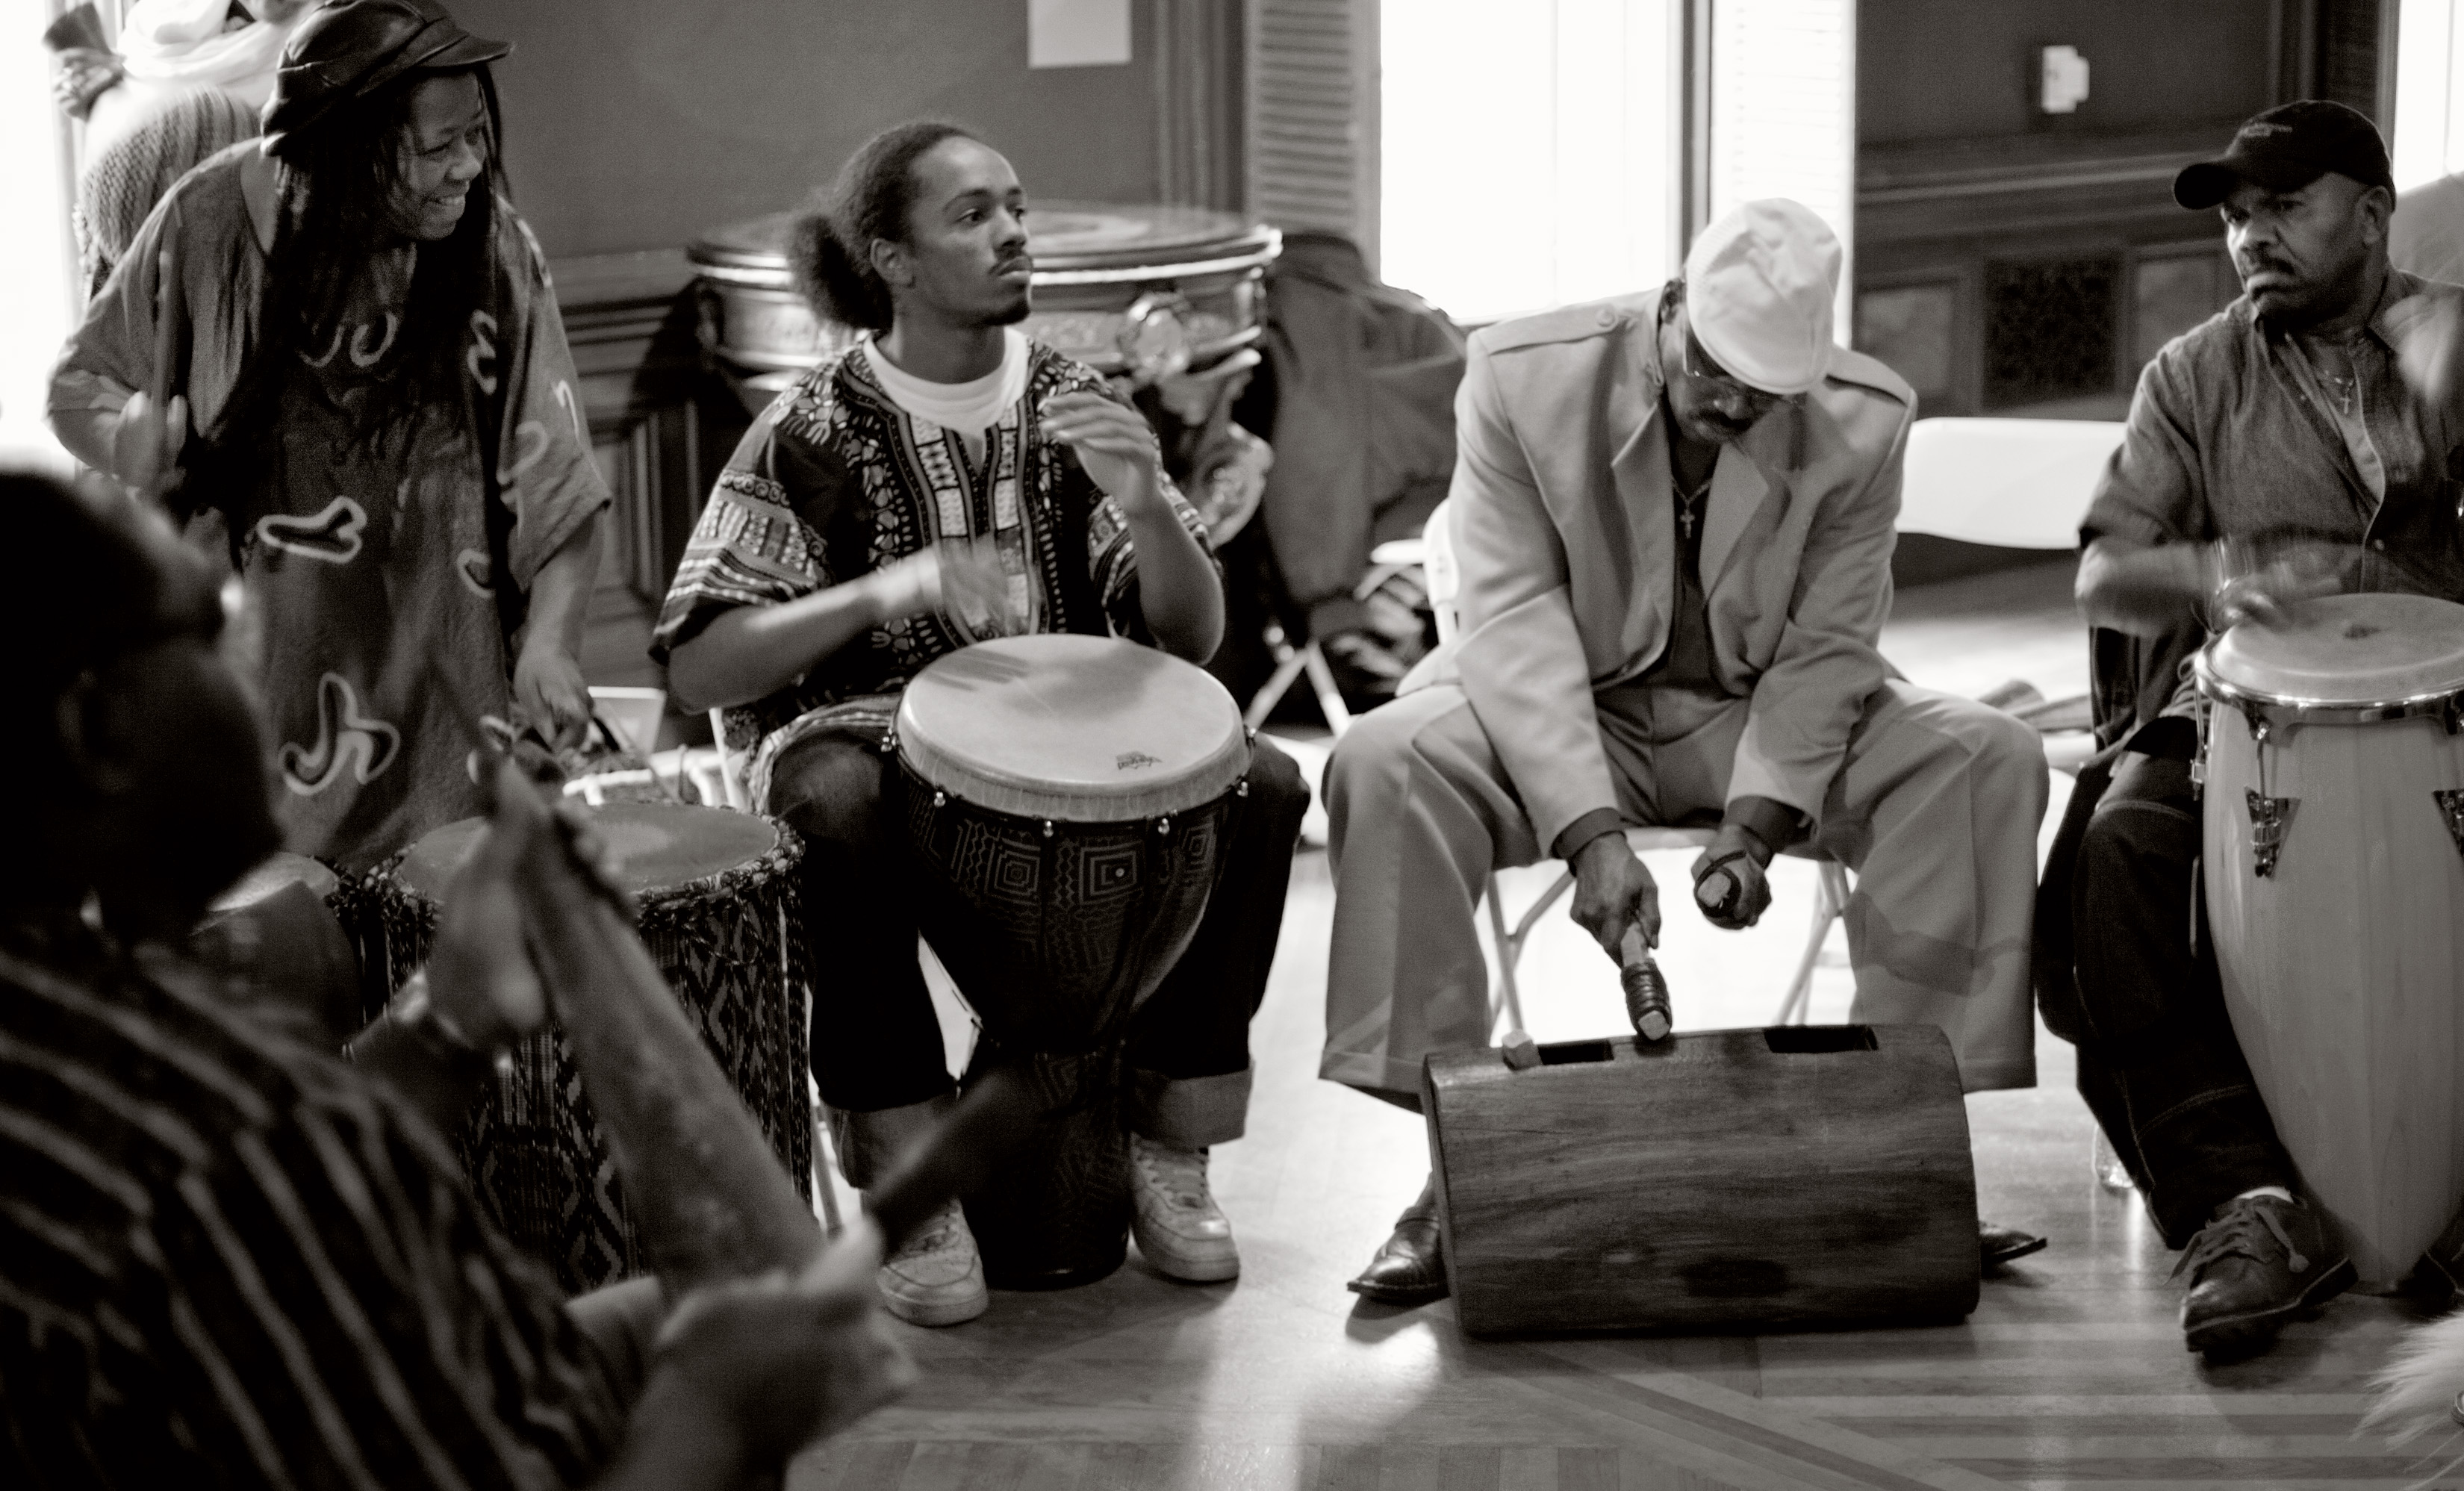
music, black and white, crowd, musician, monochrome, california, performance art, orchestra, sacramento, crocker, kwanzaa, monochrome photography, social group